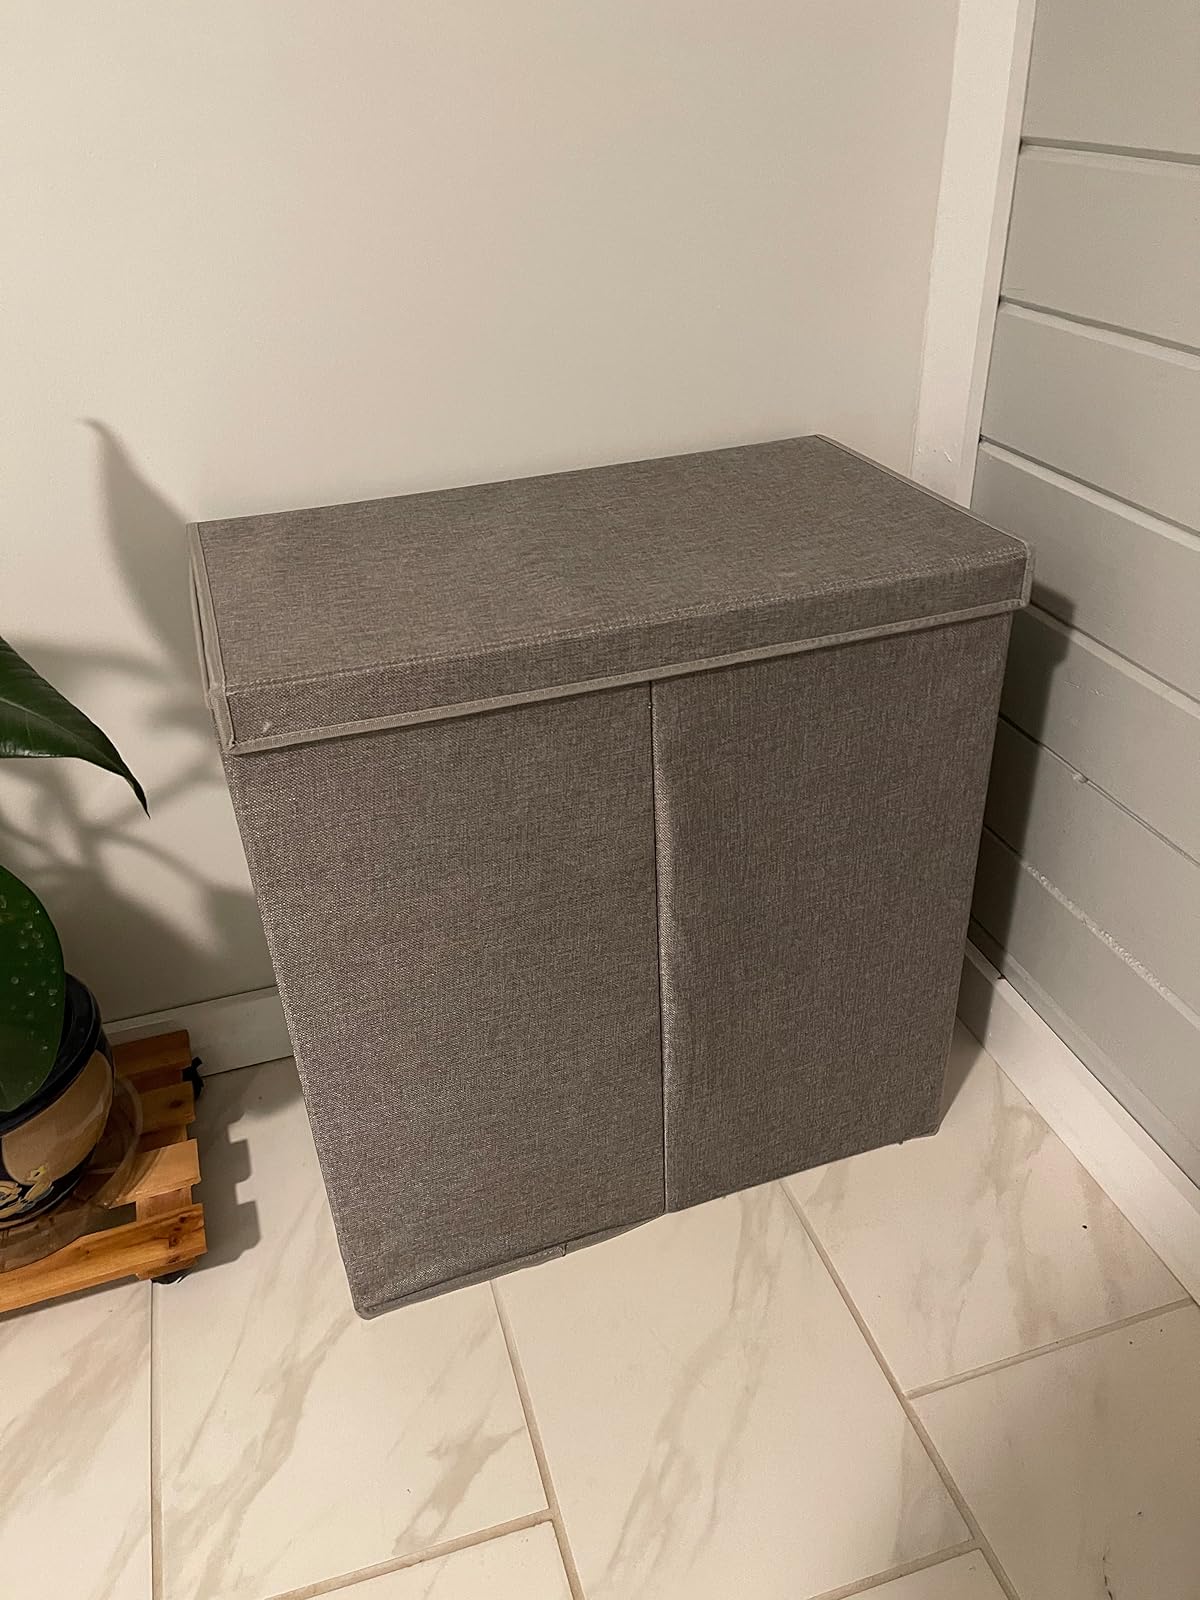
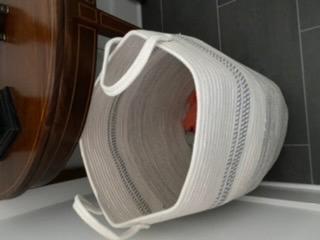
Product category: items_hamper
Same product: no